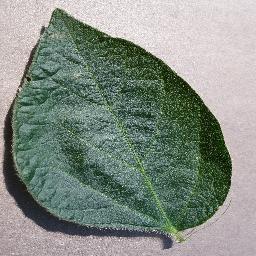
Label: Soybean___healthy